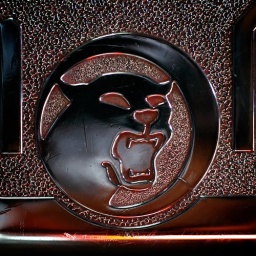
Wild cat in chrome, a logo on the corner of a pool table at the Red Eyed Fly. Red River; Austin, Texas